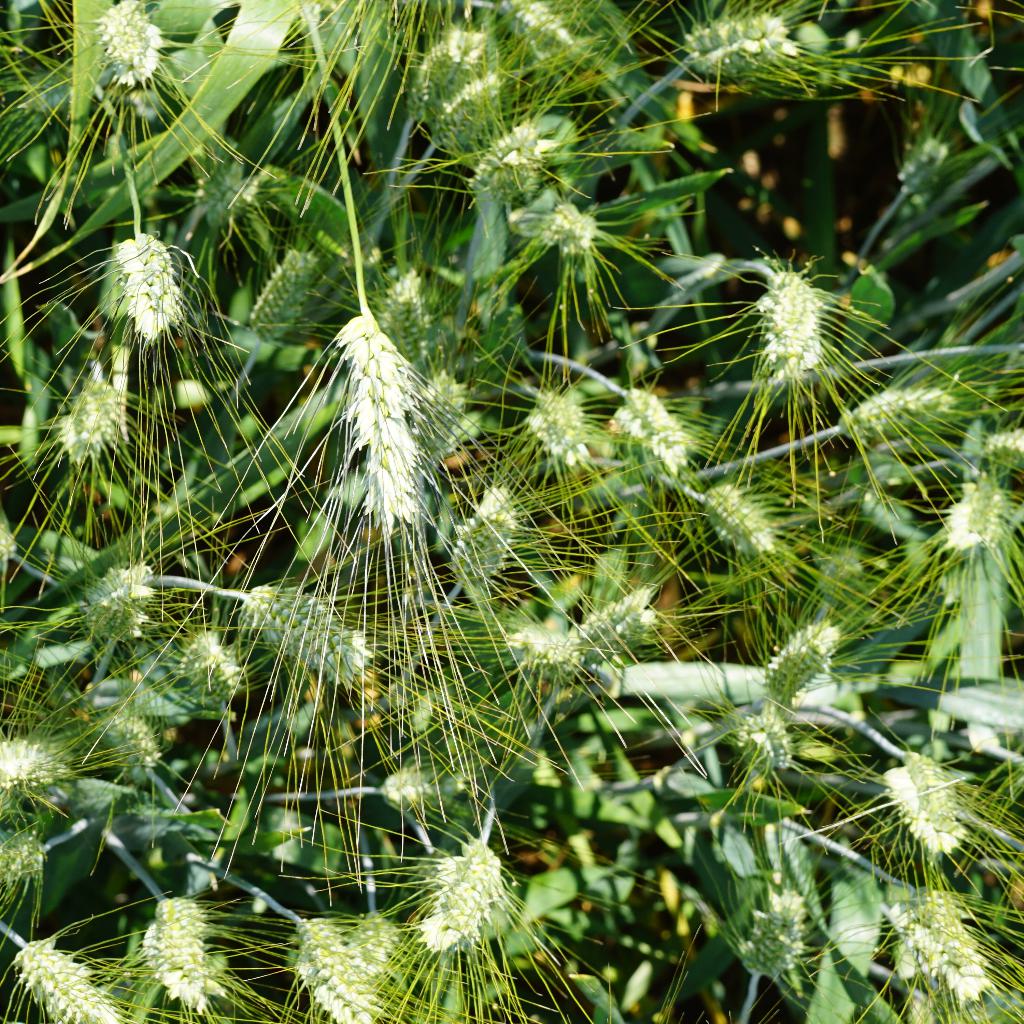
Country: France
Location: Gréoux
Wheat development stage: Filling